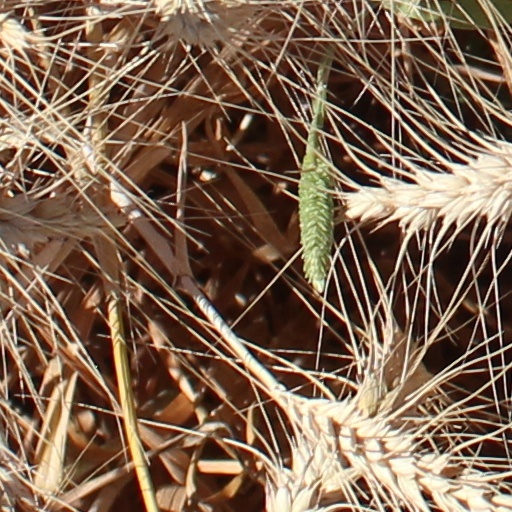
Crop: wheat